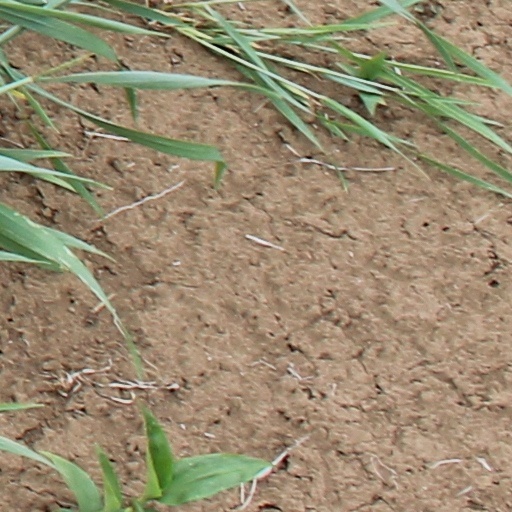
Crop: wheat